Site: brandenburg
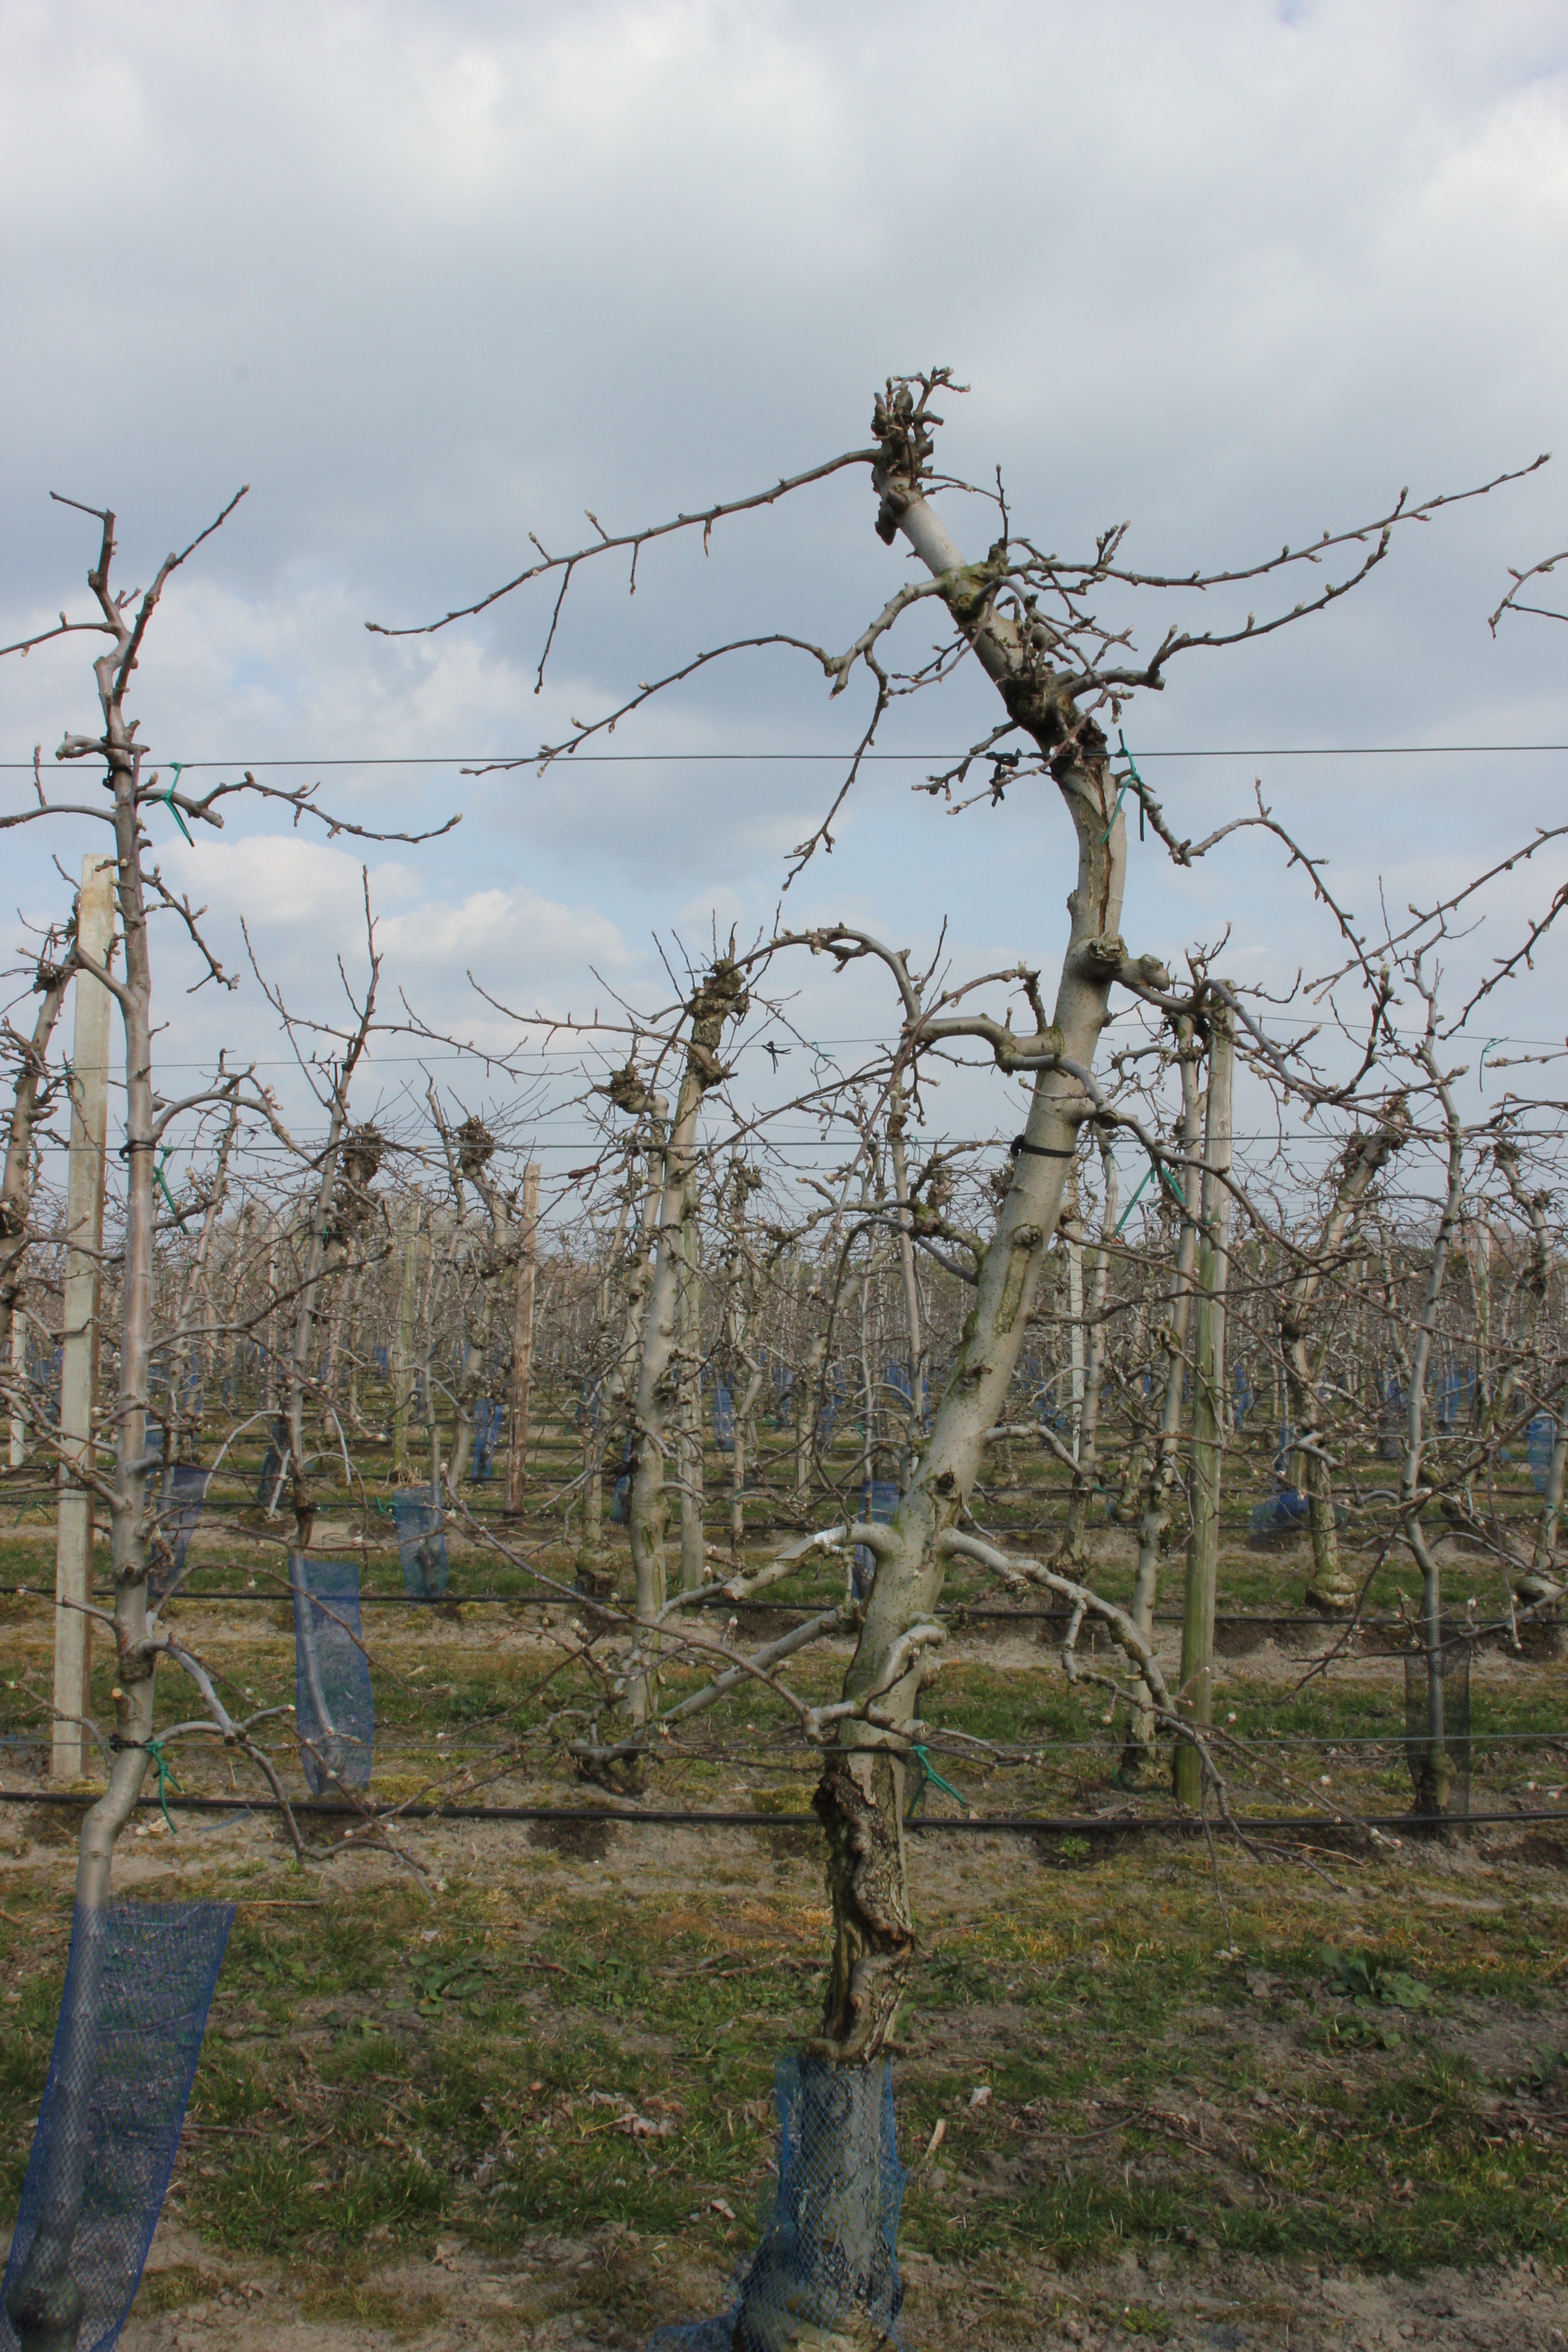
Growth stage (BBCH 03): Bud development